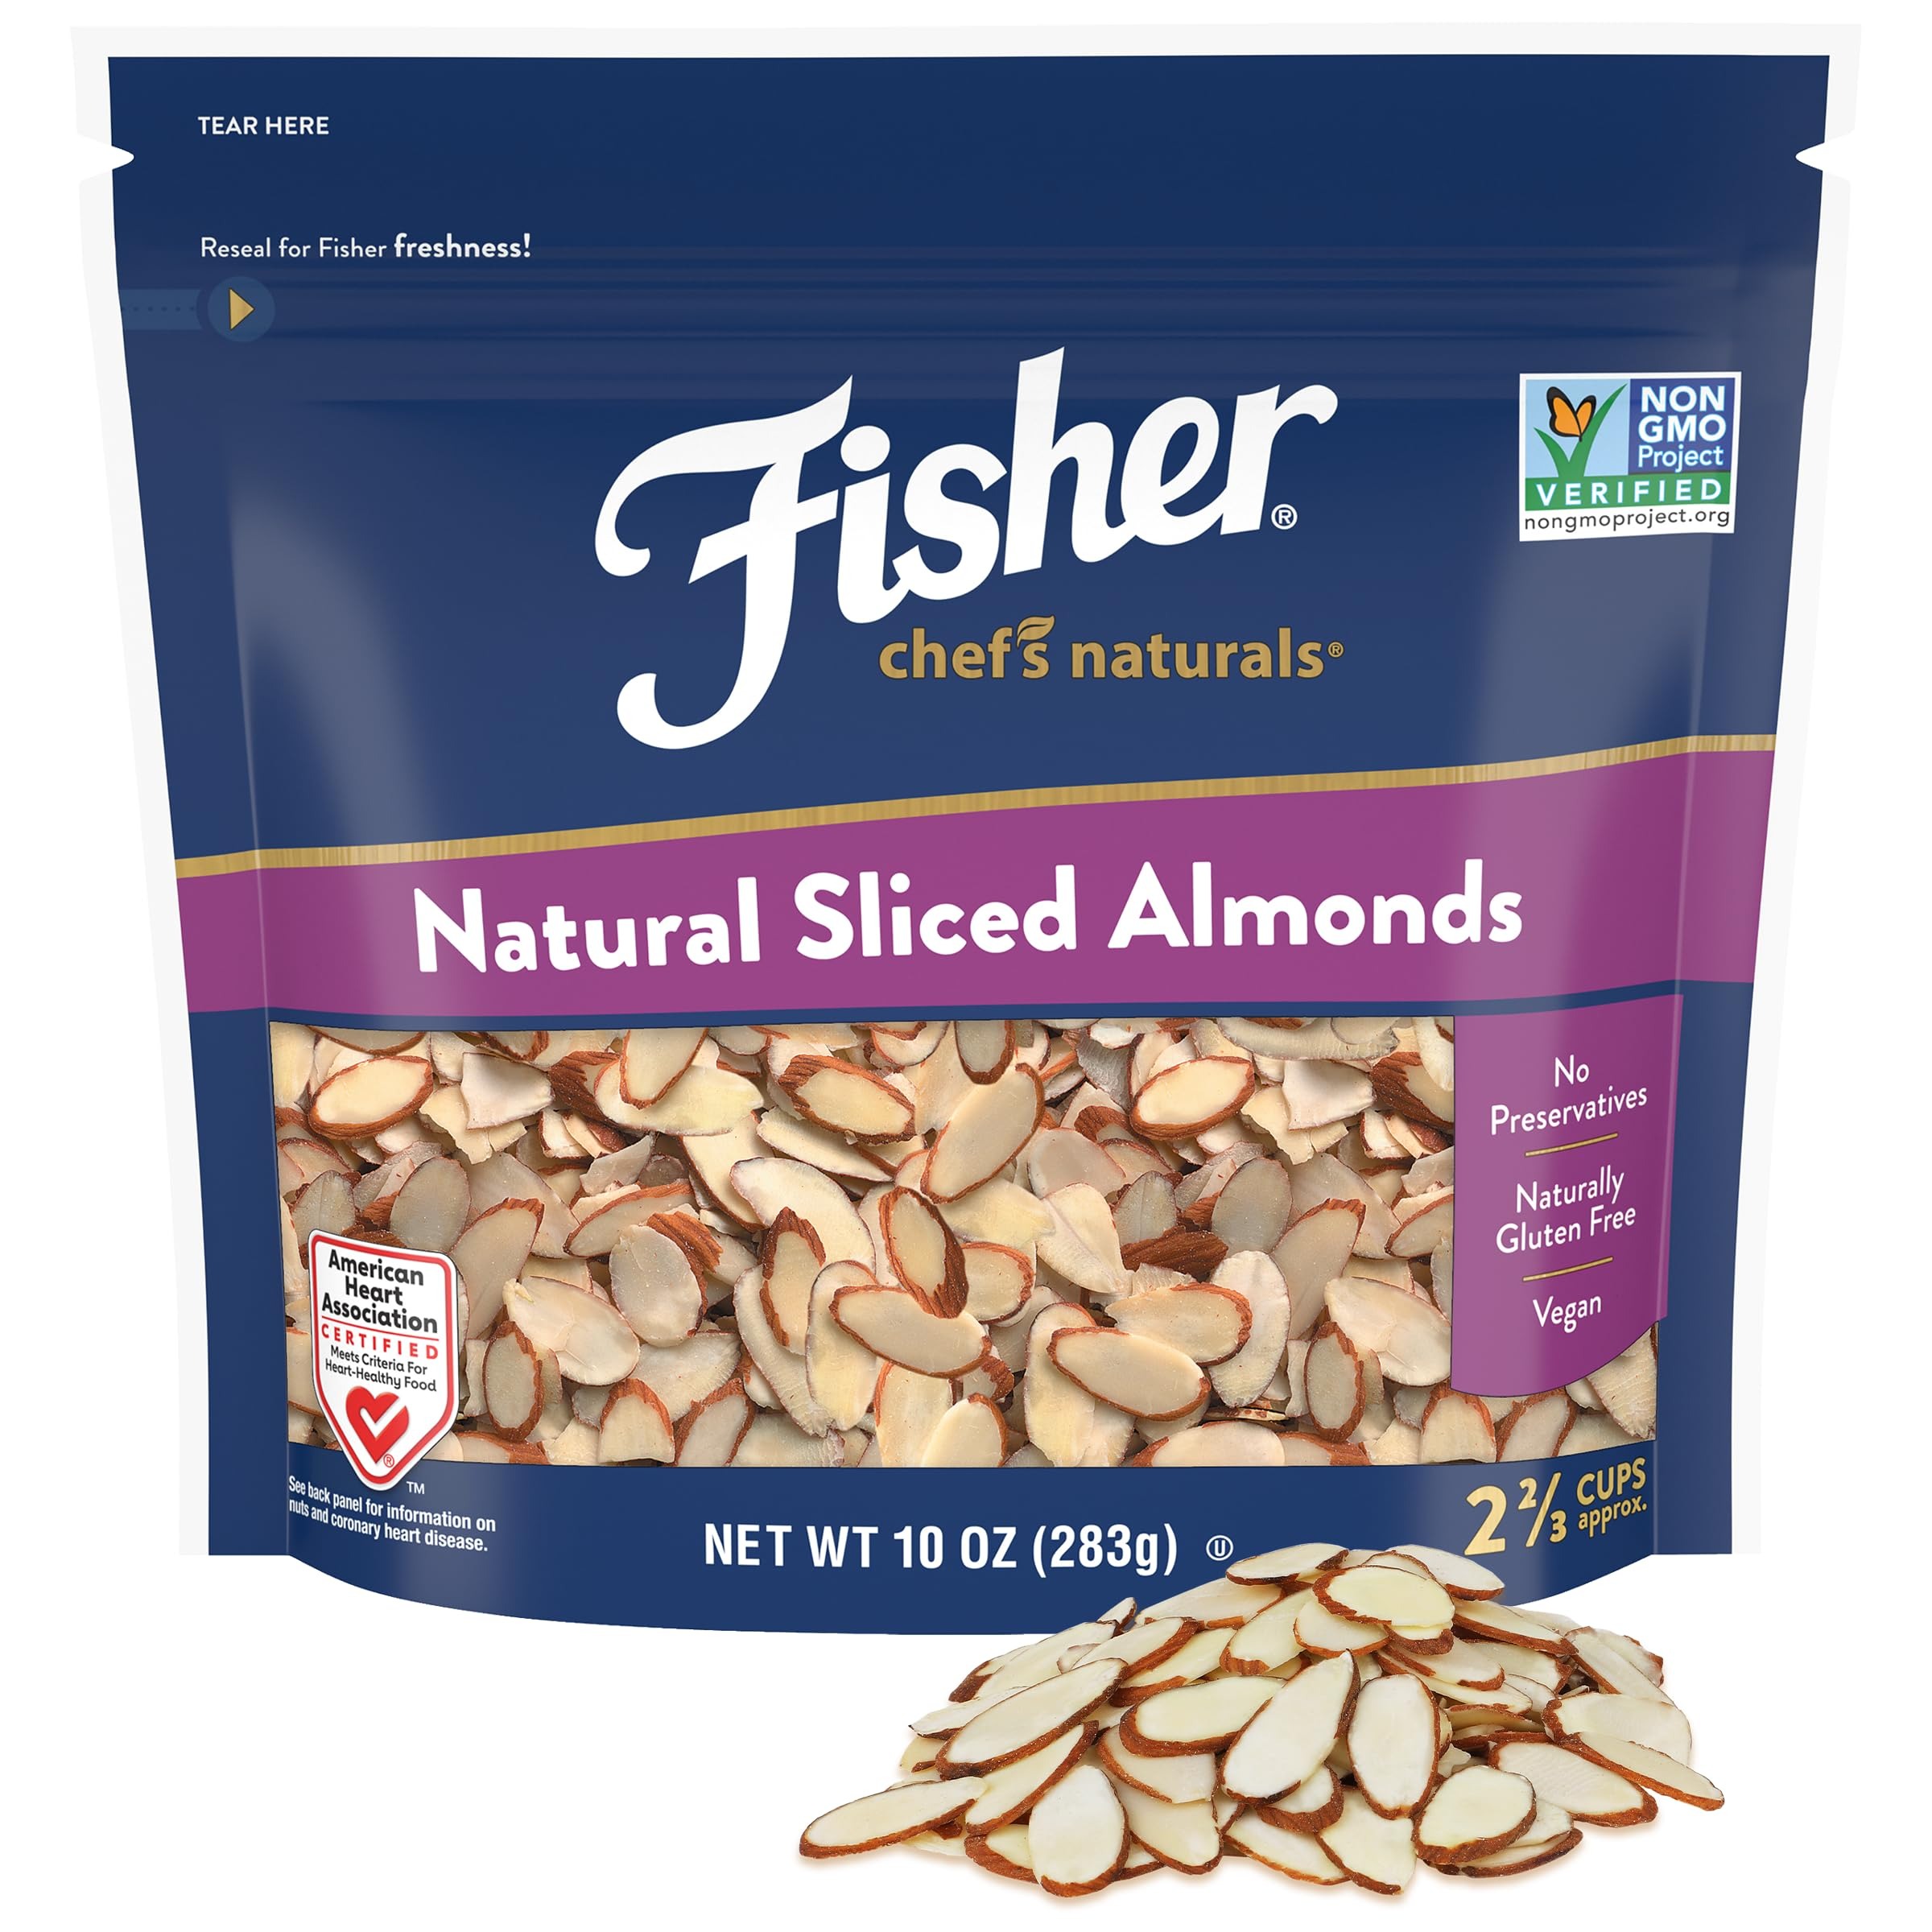
Item Name: Fisher Chef's Naturals Unsalted Sliced Almonds 10oz Resealable Bag - Raw Nuts Perfect for Cooking, Baking & Snacking, Vegan Protein, Keto Snack, Gluten Free
Bullet Point 1: Rich and Nutty Flavor – With 6 grams of plant-based protein and 4 grams of fiber per serving, Fisher Almonds are ideal for snacking to get the nutrients you need. Fisher Almonds are perfect for cooking, baking, or as a salad or dessert topping.
Bullet Point 2: Fisher Fresh ─ Fisher’s Freshness Seal locks in flavor and re-seals our stand up resealable bag to keep nuts fresh even after opening. It allows you to bring almonds to work or school, have them on the go, or at home.
Bullet Point 3: North American Almonds ─ Fisher Almonds are grown in California. They contain no preservatives and are Non-GMO Project verified, naturally gluten free, and American Heart Association certified.
Bullet Point 4: Recipe Versatile - Whether you are baking dark chocolate covered almonds, cooking or just snacking, our almonds make a great addition. Use nuts to add flavor and texture to your favorite dishes or just enjoy them as is.
Bullet Point 5: About Fisher – We are committed to bringing you the Fisher quality you trust. We have been delivering quality nuts for 100 years and we oversee the whole journey, from the farm to your kitchen.
Value: 10.0
Unit: Ounce

Price: 8.49